Viktor Bout

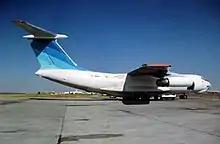
An Il-76 formerly used by Bout's Centrafrican Airlines

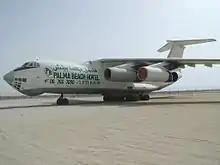
An Il-76 formerly used by Air Cess and Air Pass, a joint venture between Bout and a South African company

In 2000, a United Nations report stated, "Bulgarian arms manufacturing companies had exported large quantities of different types of weapons between 1996 and 1998 on the basis of (forged) end-user certificates from Togo", and that "with only one exception, the company Air Cess, owned by Victor Bout, was the main transporter of these weapons from Burgas airport in Bulgaria". This was the first time Bout was formally mentioned in connection with arms trafficking. The weapons may have been destined for use in the Angolan Civil War by UNITA, the opposing faction of the MPLA which Bout had aided during his military service.